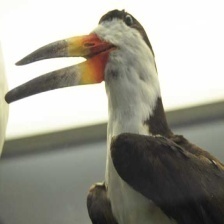
Species: BLACK SKIMMER
Scientific name: RYNCHOPS NIGER